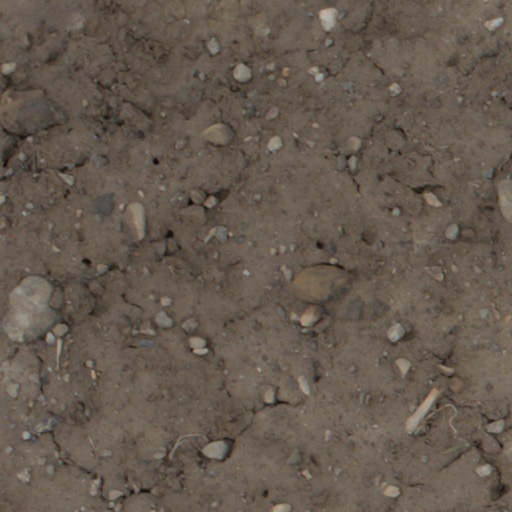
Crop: wheat